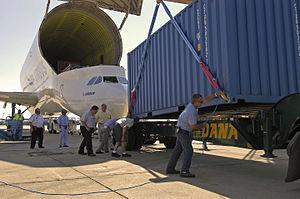
Mobile est une ville de l'État américain d'Alabama, la troisième par sa population et le siège du comté de Mobile. Elle est située sur le fleuve Mobile et au centre de la côte du Golfe. Sa population intra muros est de 195 111 habitants au recensement de 2010.
L'Airbus A300-600ST, également connu sous le surnom de Beluga en raison de sa forme ou encore Super Transporter, est un avion-cargo construit par Airbus. Dérivé de l'avion de ligne A300-600R, le Beluga peut, grâce à sa soute de 37,7 m de long et 7,1 m de diamètre, emporter une charge de plus de 40 tonnes sur une distance maximale de 2 779 km.
L’ouragan Katrina, de la saison cyclonique 2005 dans l'océan Atlantique nord, est l'un des ouragans les plus puissants de l'histoire des États-Unis et l'un des six ouragans les plus forts jamais enregistrés. Environ 1 836 personnes sont mortes, victimes de l'ouragan et des très fortes inondations, faisant de Katrina l'ouragan le plus meurtrier depuis Mitch en 1998. Les dégâts ont été estimés à plus de 108 milliards de dollars, soit environ le quadruple de ceux causés par Andrew en 1992.